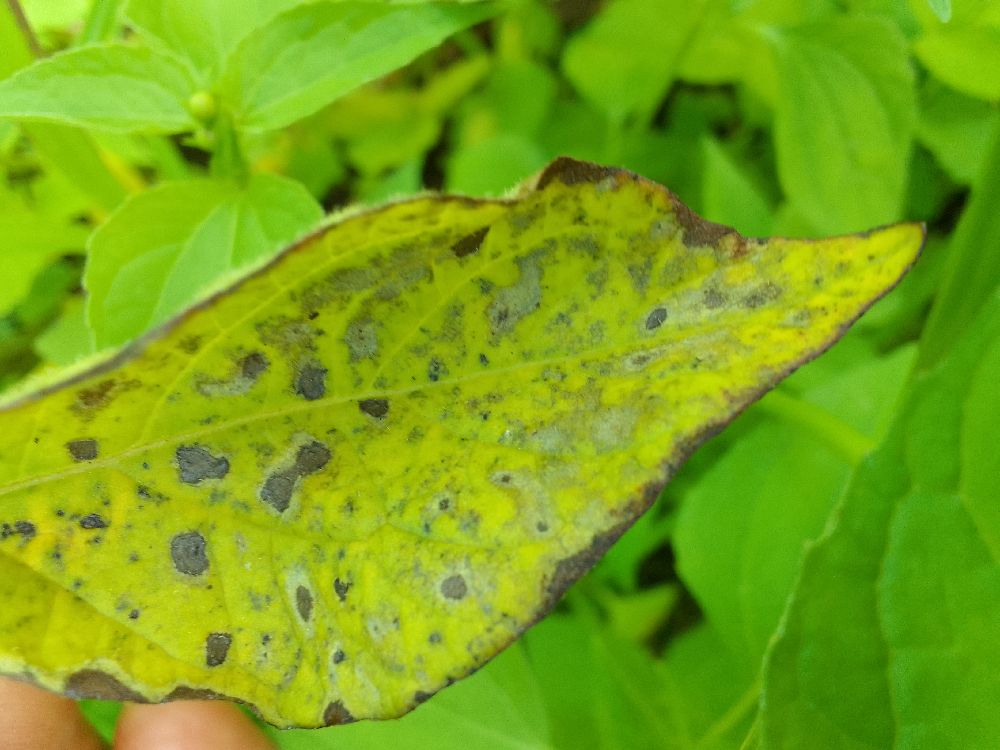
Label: Early blight